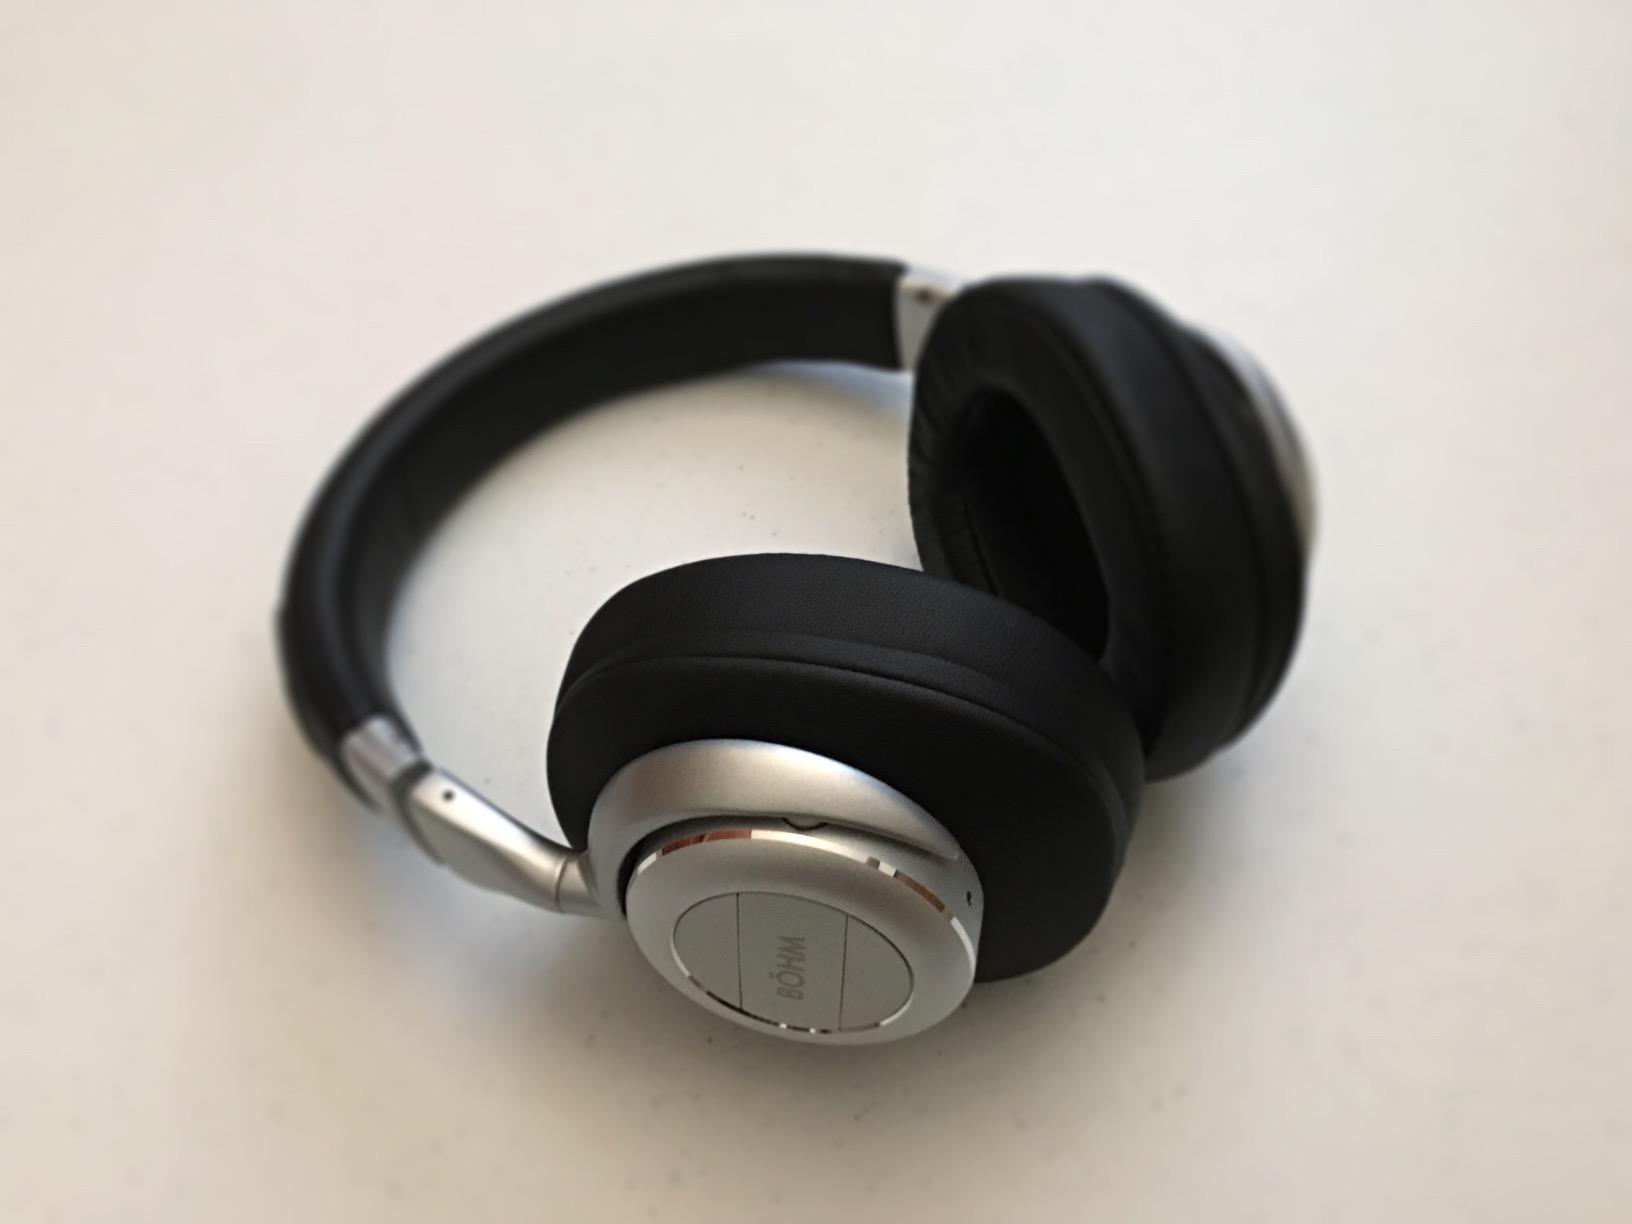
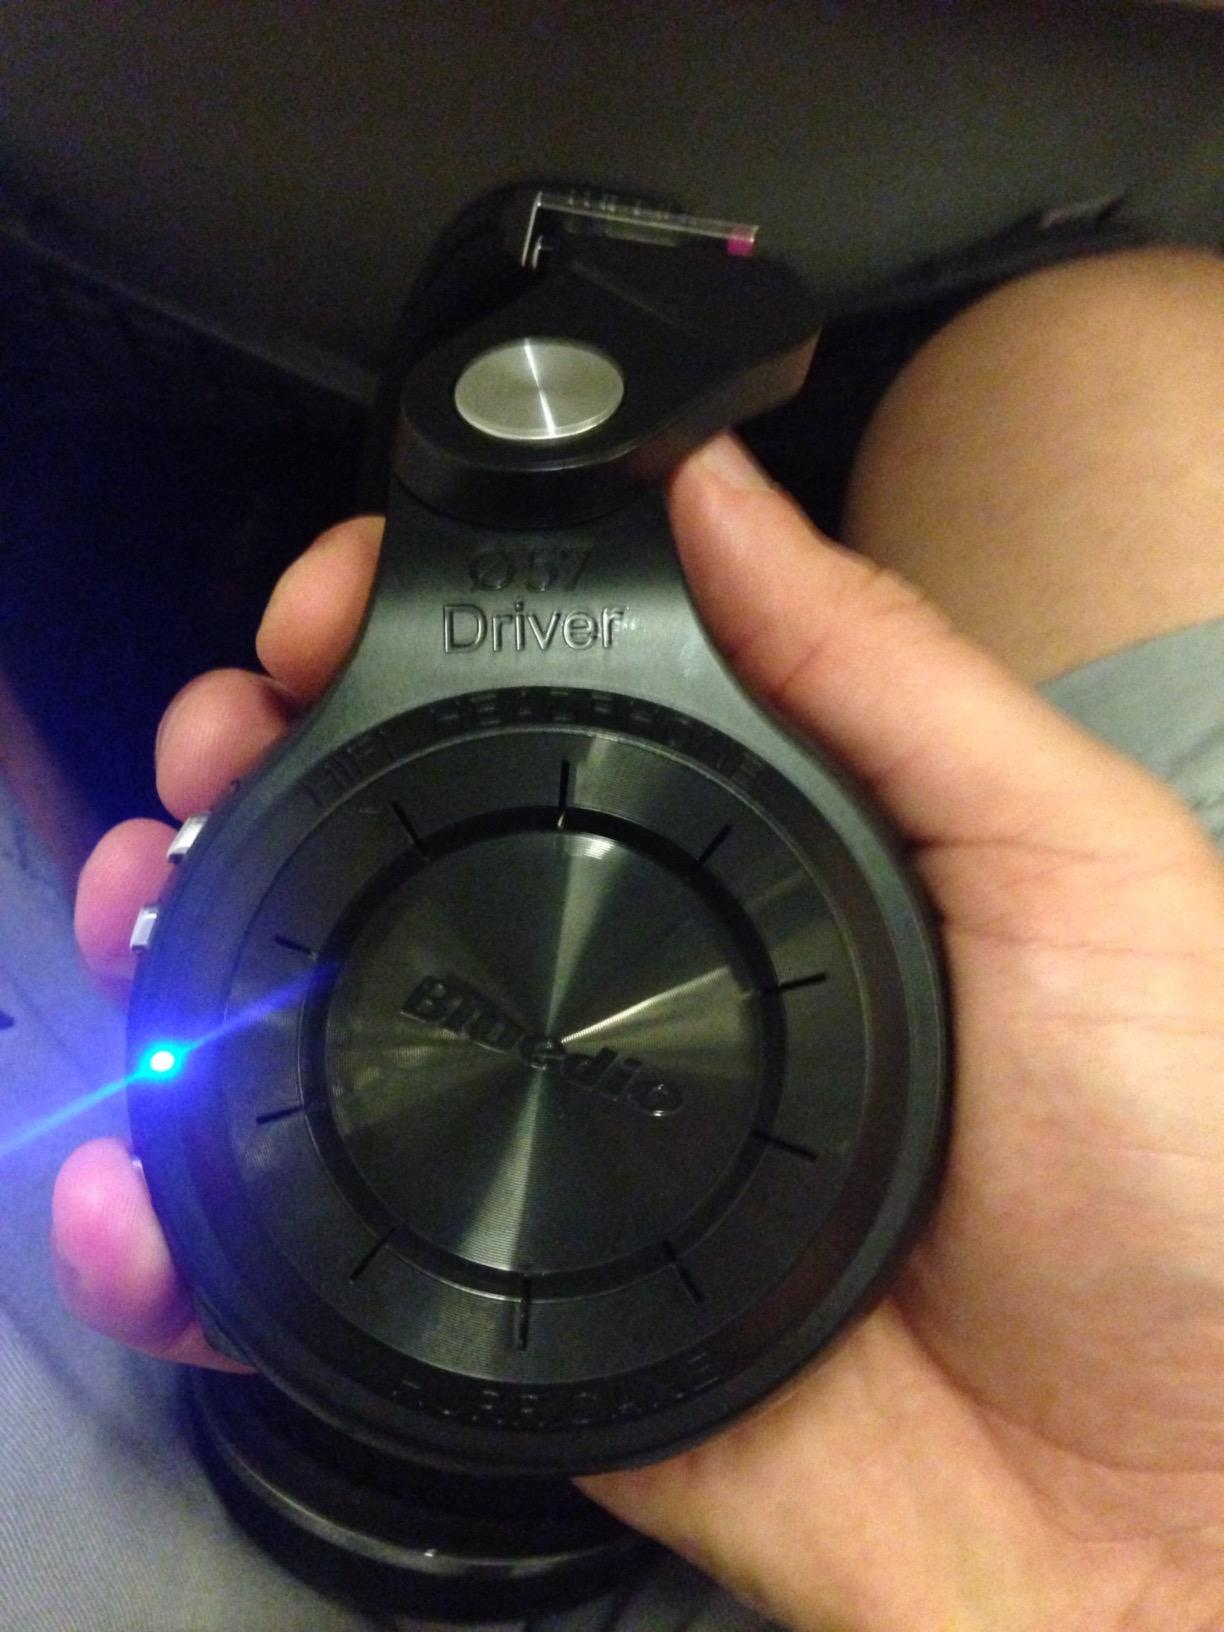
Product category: headphones
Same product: no